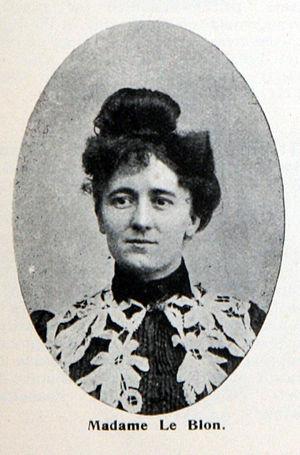
Hubert Le Blon, né le 21 mars 1874 à Boulogne-Billancourt et mort le 2 avril 1910 sur la plage d'Ondaretta à San Sebastián en Espagne, est un pionnier français de l'automobile conquis ensuite par l'aviation, qui a trouvé la mort dans le crash de son aéroplane Blériot XI.